Abraham Matthijs

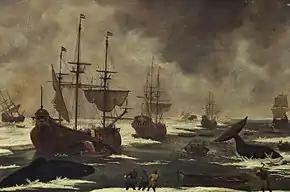
"Whalers in the ice"

Matthijs suffered from a weak constitution and on 17 and 19 September 1638 he was so ill that he drew up a will. He did not die then but more than 10 years later on 2 September 1649. He had before his death made arrangements to be buried in the habit of the Franciscans in the church of the Franciscans. He had also commenced a painting to be hung over his grave in the church which was unfinished at the time of his death.